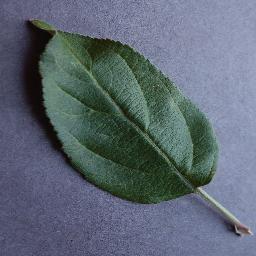
Label: Apple___healthy